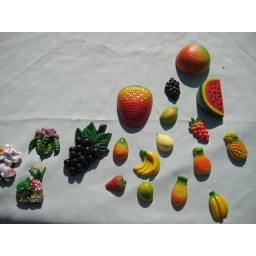
Decorative fruit in the intense sun of the early morning Albuquerque flea market